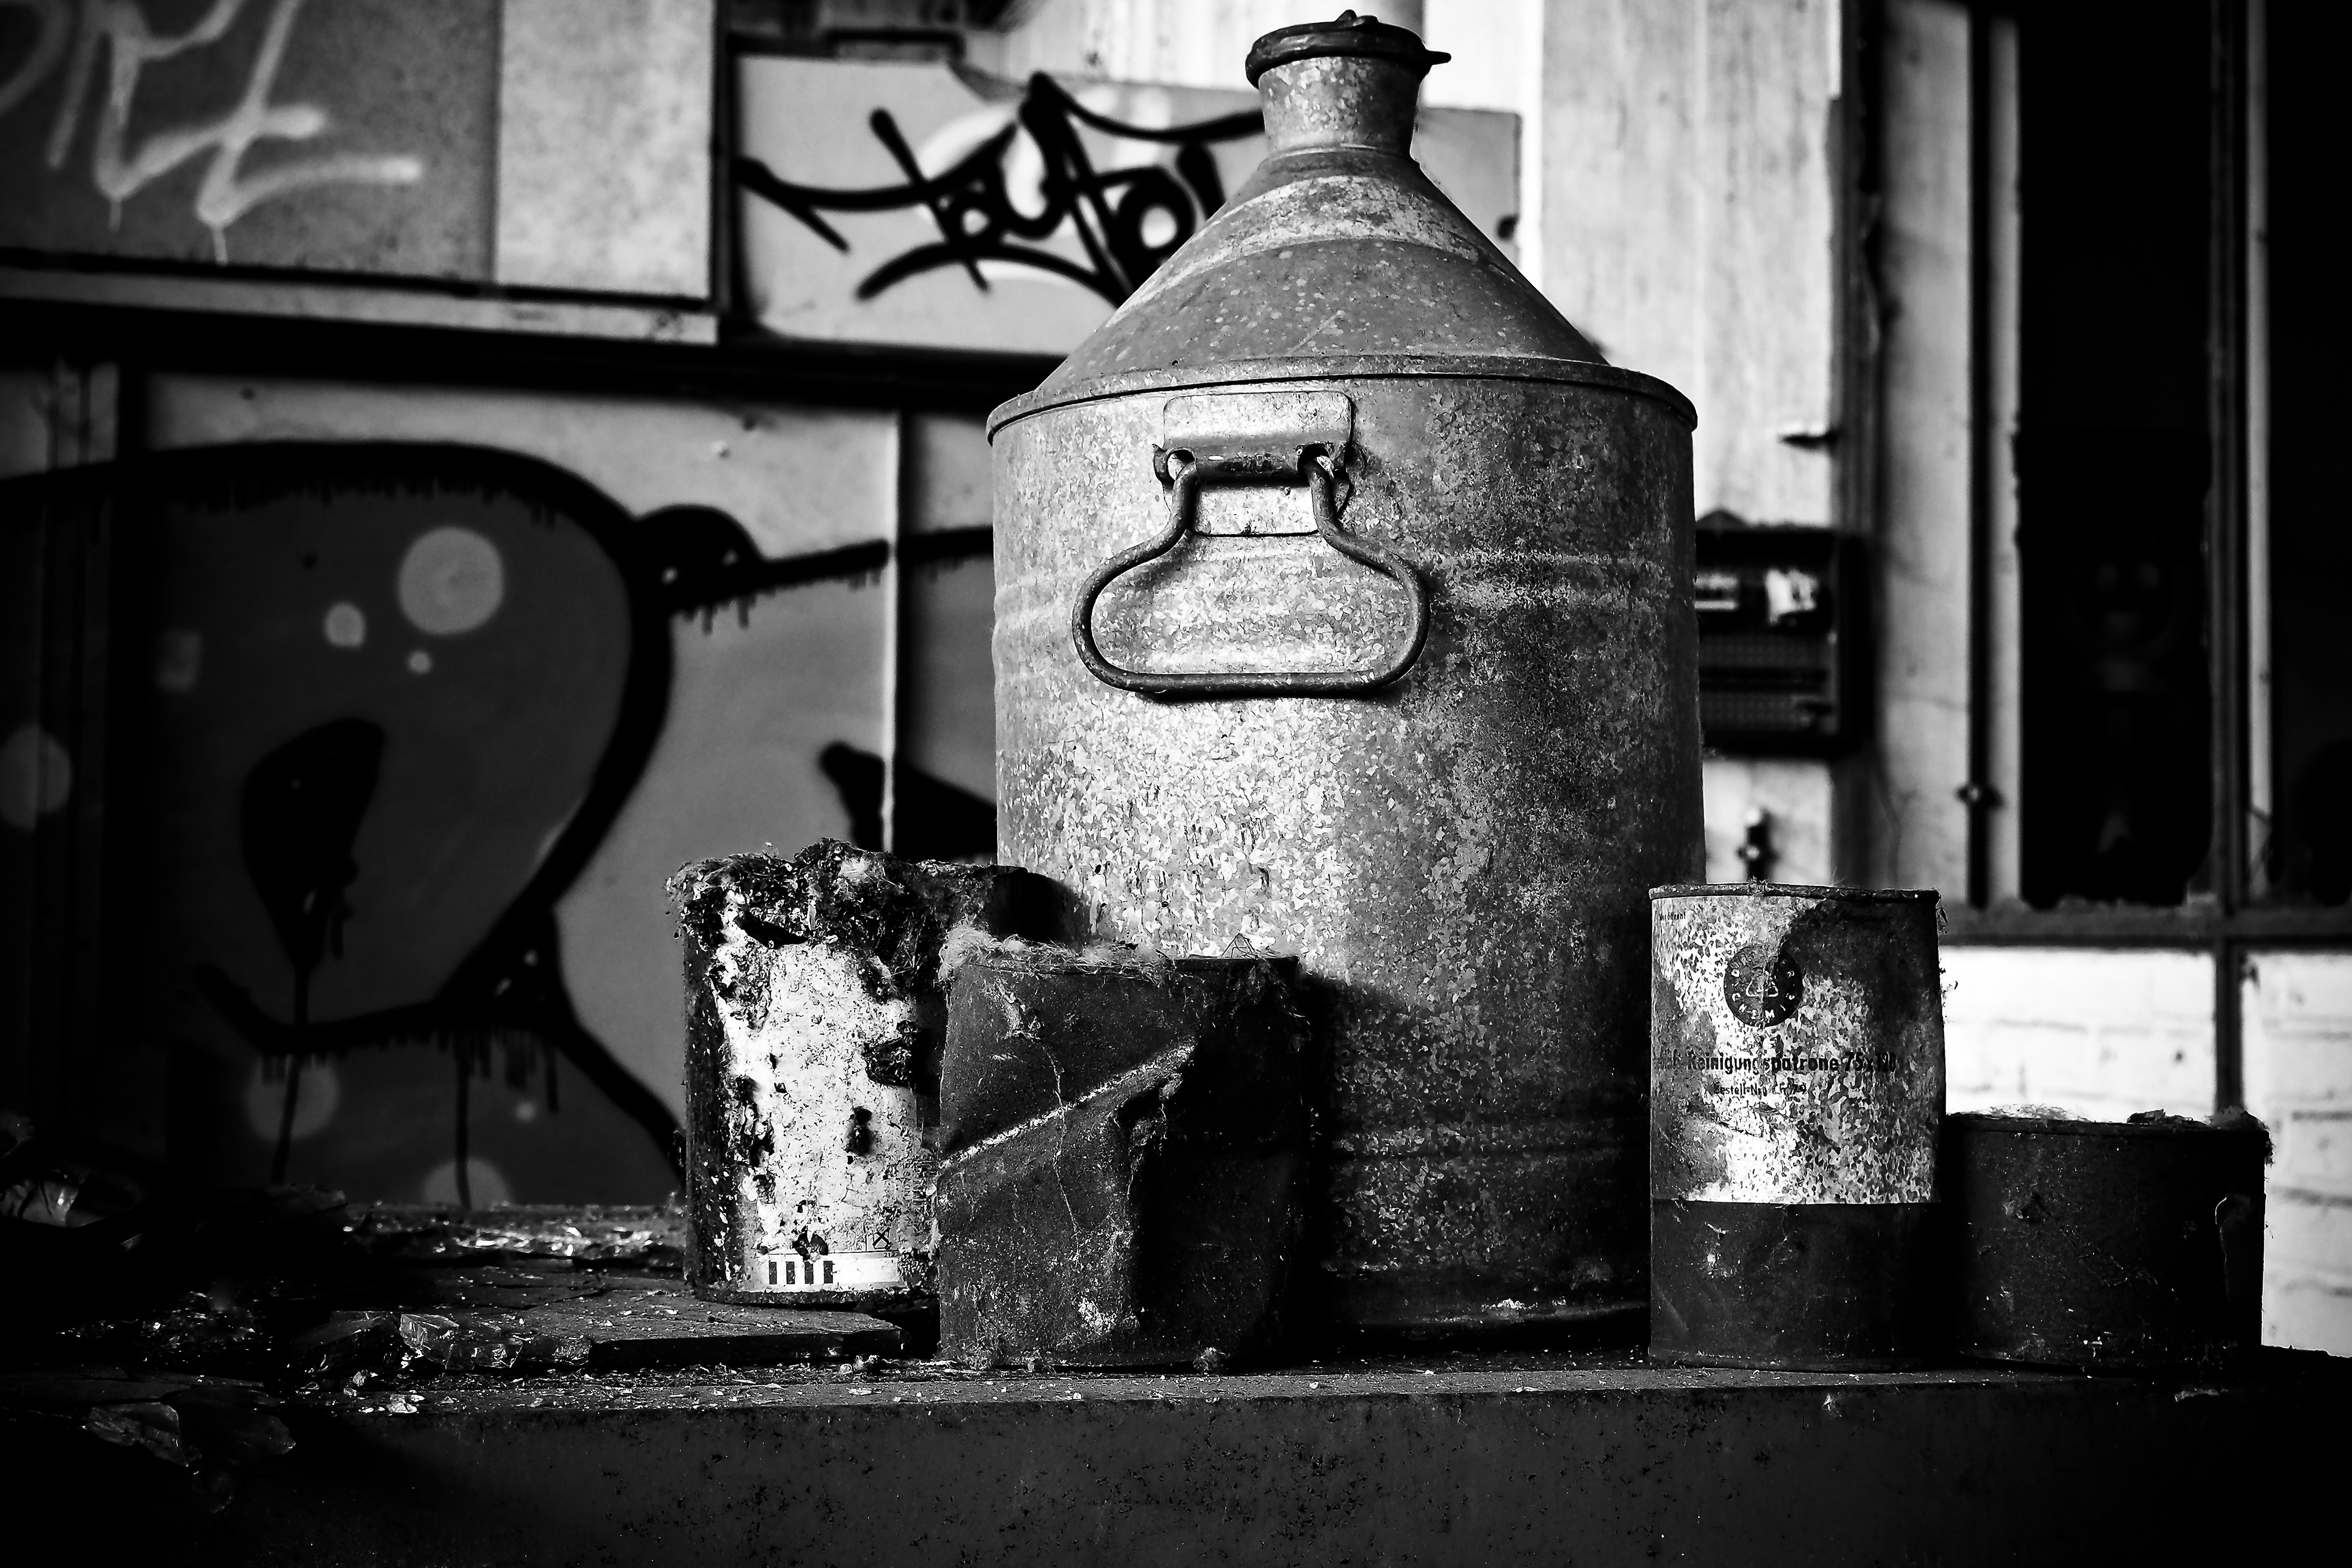
light, black and white, architecture, white, photography, building, old, atmosphere, dark, hall, broken, factory, darkness, industry, decay, ruin, black, monochrome, old building, lighting, material, black white, destroyed, transience, dilapidated, stock, photograph, cans, history, rusted, destruction, mood, shape, past, forget, transient, leave, industrial plant, lost places, pforphoto, break up, industrial building, factory building, lapsed, old factory, ailing, industrial hall, old factory hall, run down, canister, monochrome photography, film noir